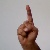
The image shows a hand gesture representing the letter 'D' in Indian Sign Language.